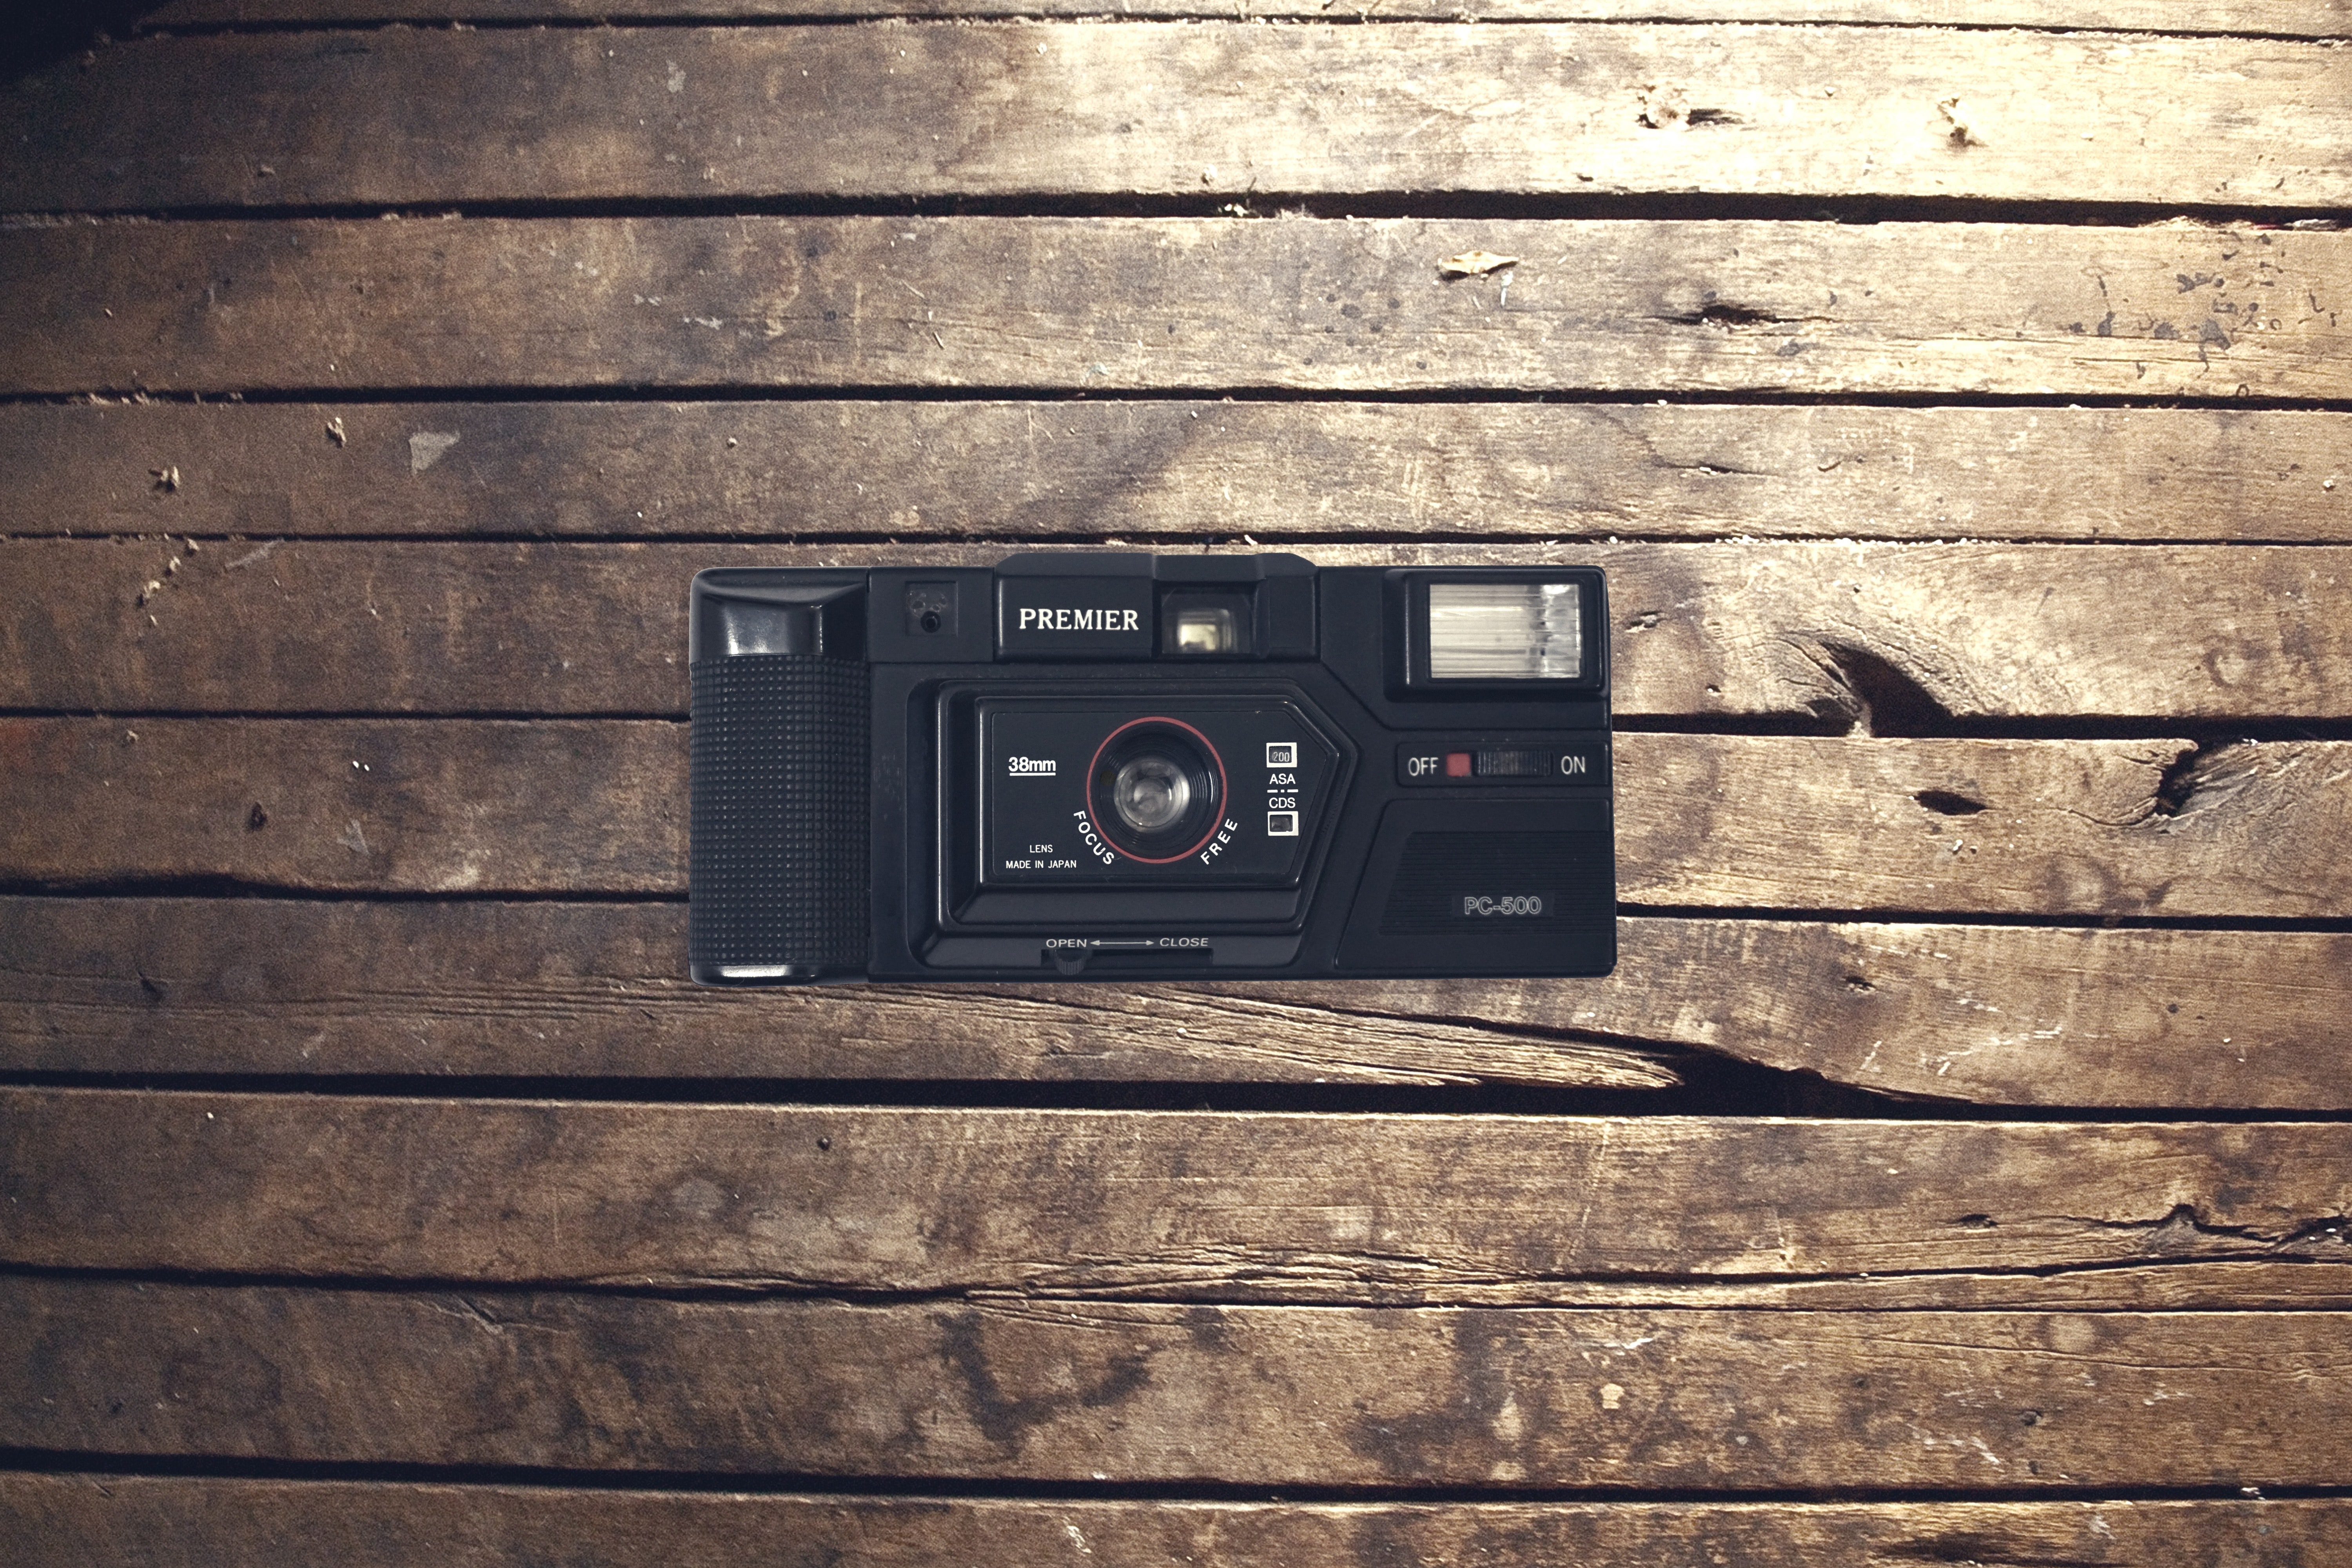
cameras optics, camera, wall, Point and shoot camera, film camera, wood, photography, tree, technology, digital camera, room, stock photography, electronics, still life photography, plant, black and white, Colorfulness, monochrome, instant camera